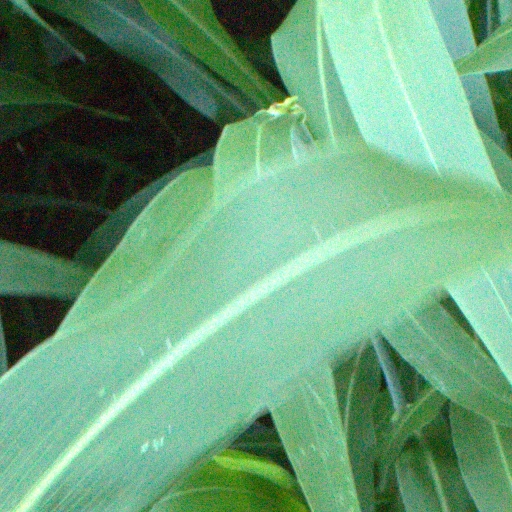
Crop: sorghum